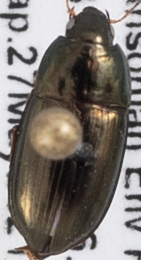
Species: Amara aenea
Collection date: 2021-06-10
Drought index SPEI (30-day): -0.87
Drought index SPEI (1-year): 2.09
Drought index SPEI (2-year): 1.28